Acute posterior multifocal placoid pigment epitheliopathy

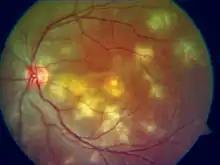
Placoid lesions seen on fundal examination in APMPPE

Acute posterior multifocal placoid pigment epitheliopathy (APMPPE) is an acquired inflammatory uveitis that belongs to the heterogenous group of white dot syndromes in which light-coloured (yellowish-white) lesions form in the retina. Early in the course of the disease, the lesions cause acute and marked vision loss (if it interferes with the optic nerve) that ranges from mild to severe but is usually transient in nature. APMPPE is classified as an inflammatory disorder that is usually bilateral and acute in onset but self-limiting. The lesions leave behind some pigmentation, but visual acuity eventually improves even without any treatment (providing scarring doesn't interfere with the optic nerve).